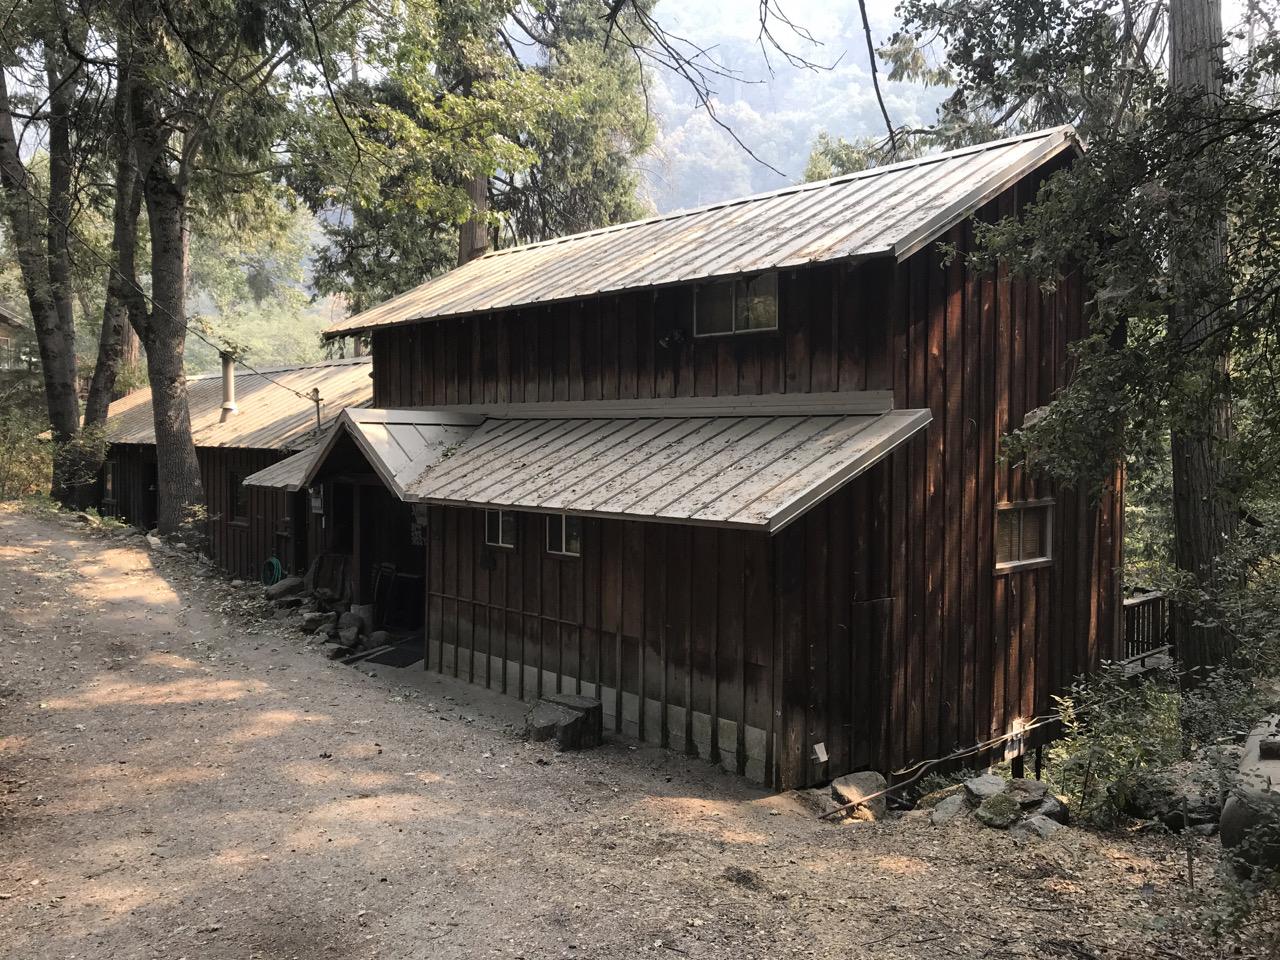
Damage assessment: no_damage